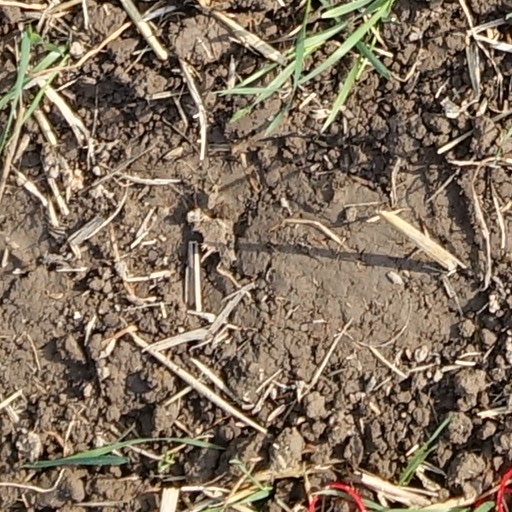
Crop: wheat